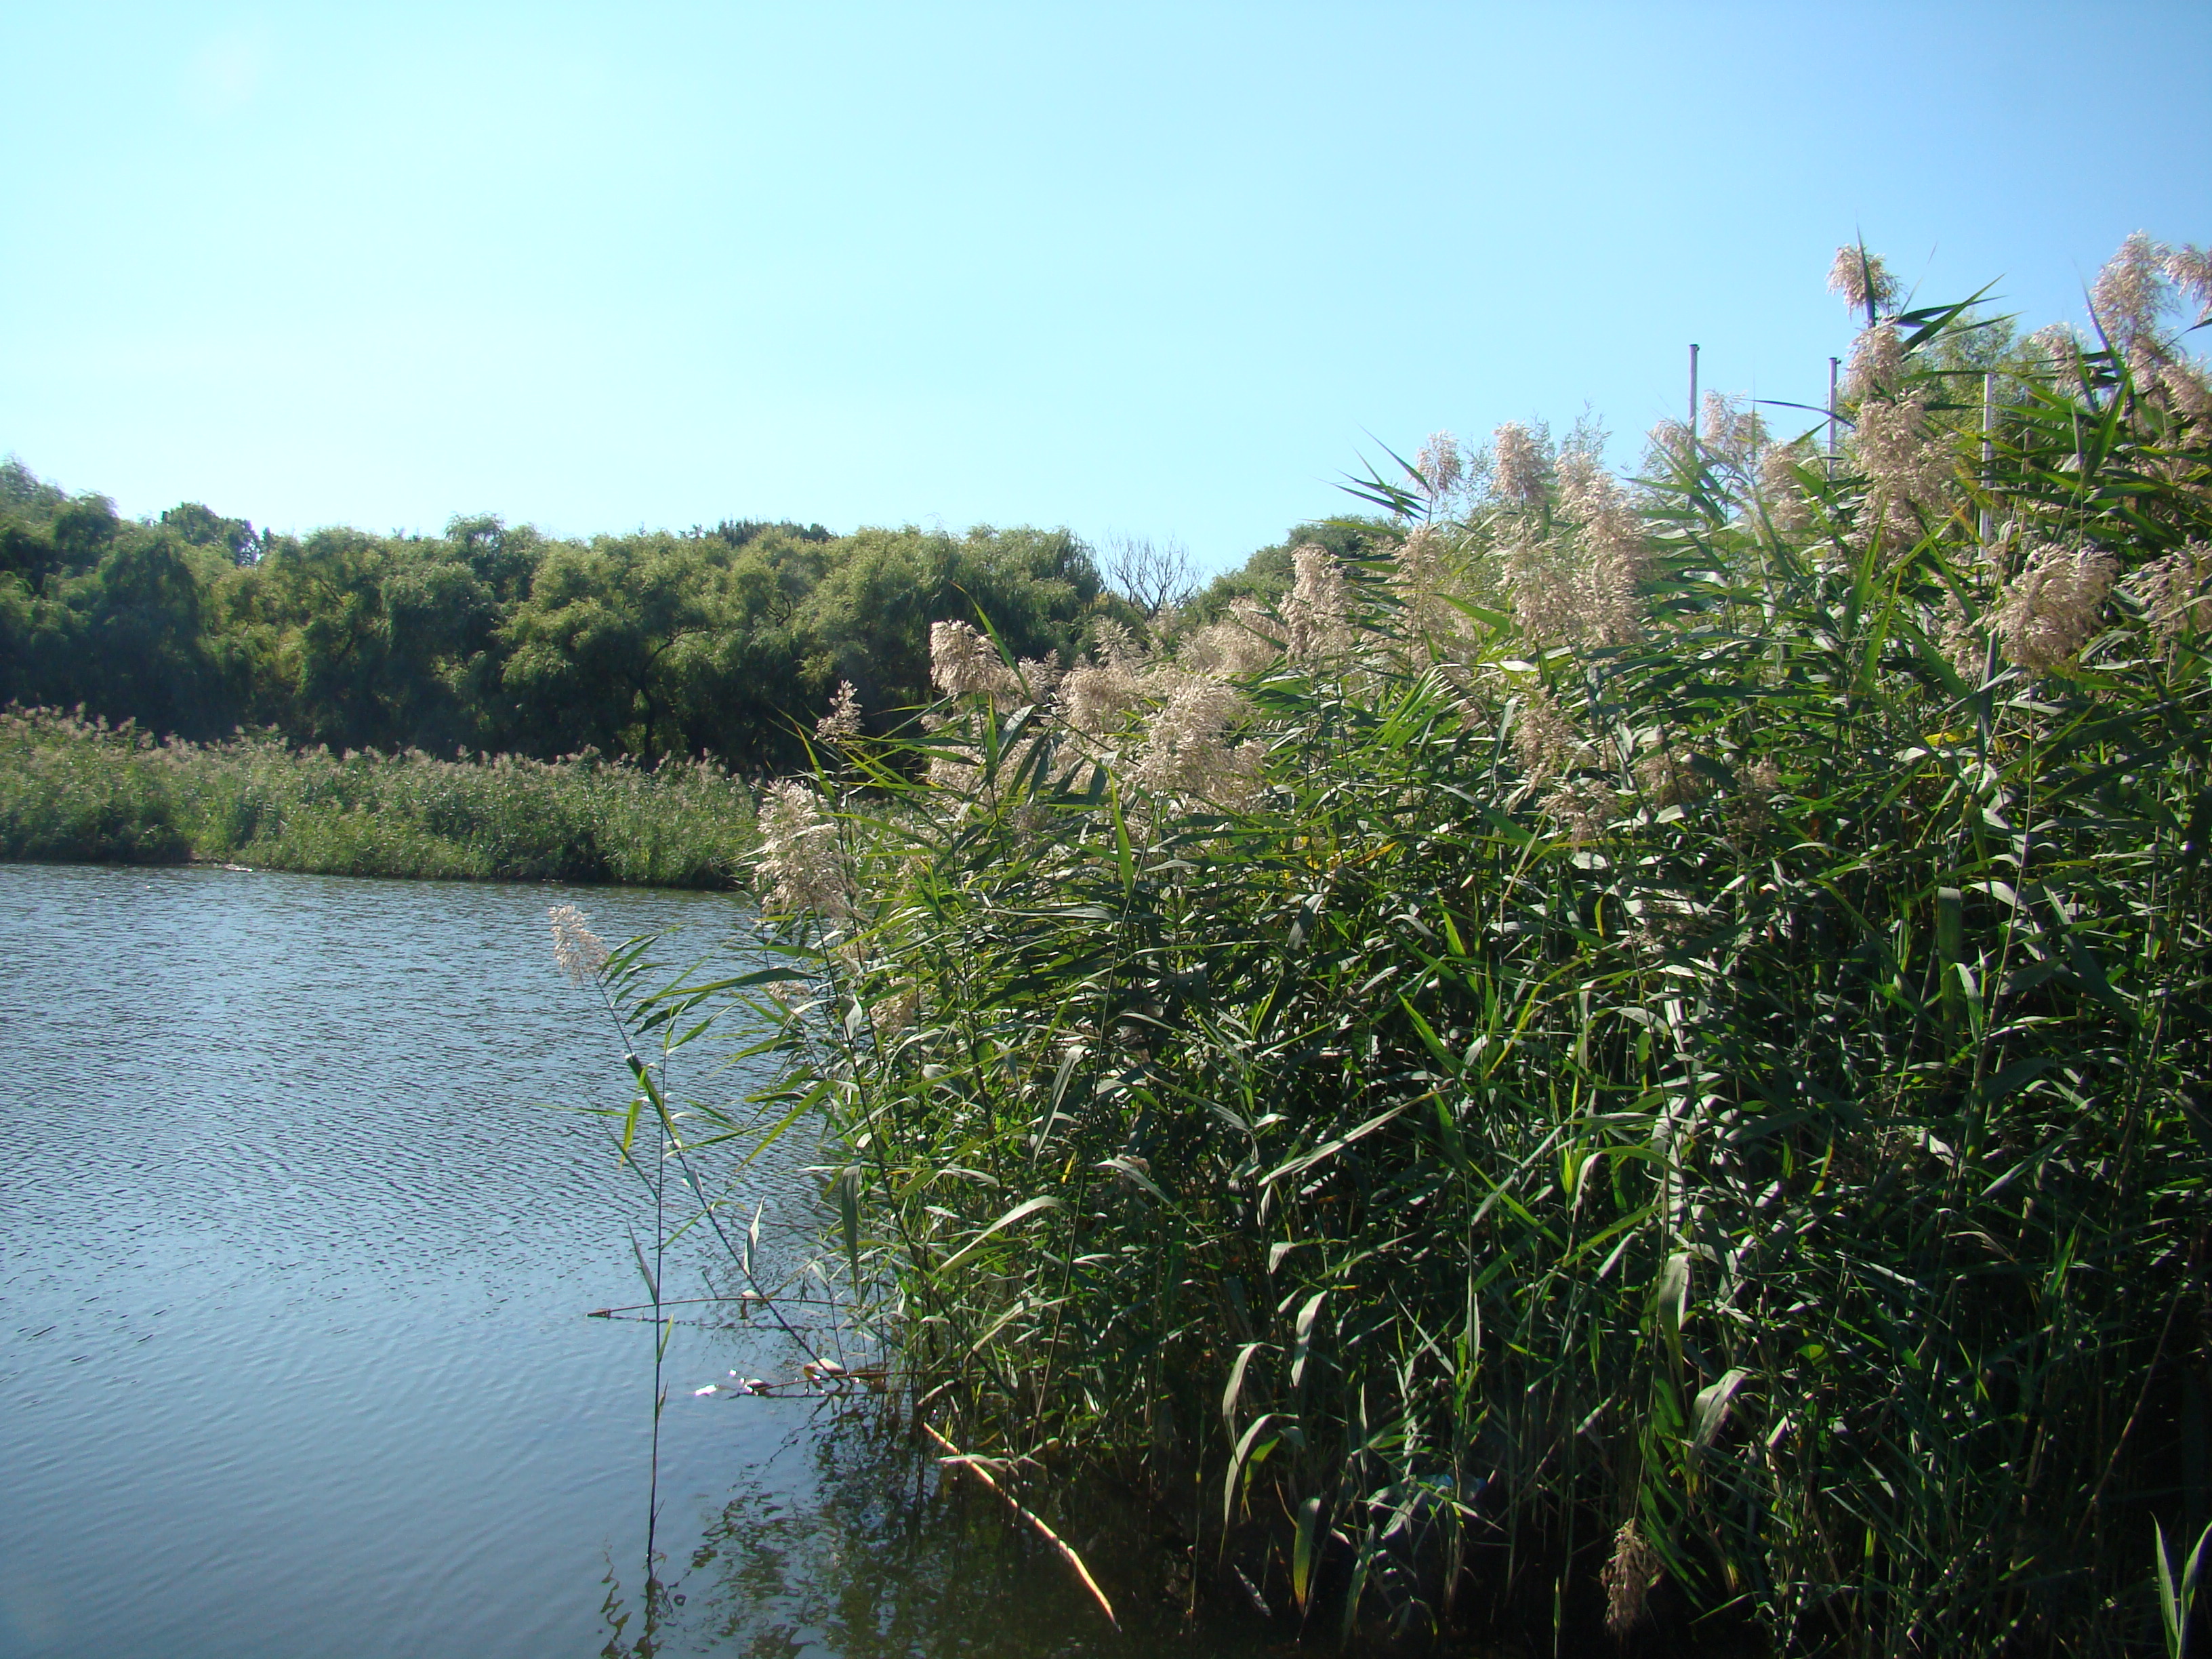
tree, nature, grass, flower, lake, river, travel, pond, waterway, vegetation, shrub, wetland, sony, ecosystem, dsch9, moldova, grass family